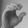
ASL letter: C